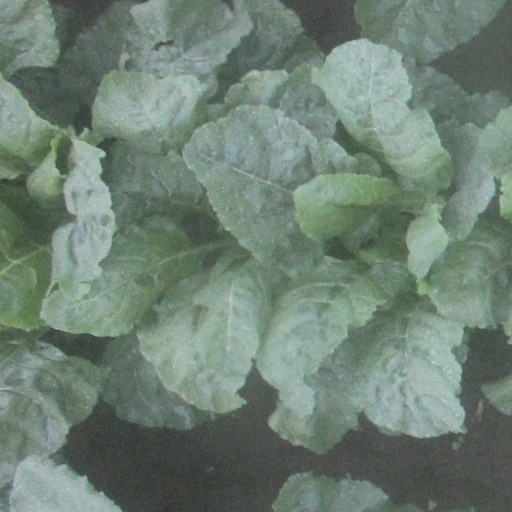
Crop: sugar beet